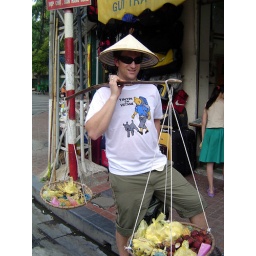
Bananas, rambutans and bags of jackfruit - the wares of a street vendor in Hanoi